Remingtonocetus

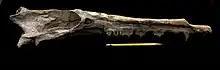
Skull from "Remingtonocetus harudiensis" (cast of specimen IITR-SB 2770)

"Remingtonocetus domandaensis" was named by based on a partial skeleton found in a Lutetian coastal shale in the Domanda Formation of Pakistan.